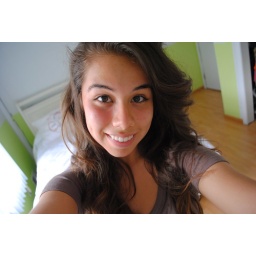
I could fall asleep in those eyes, like a water bed